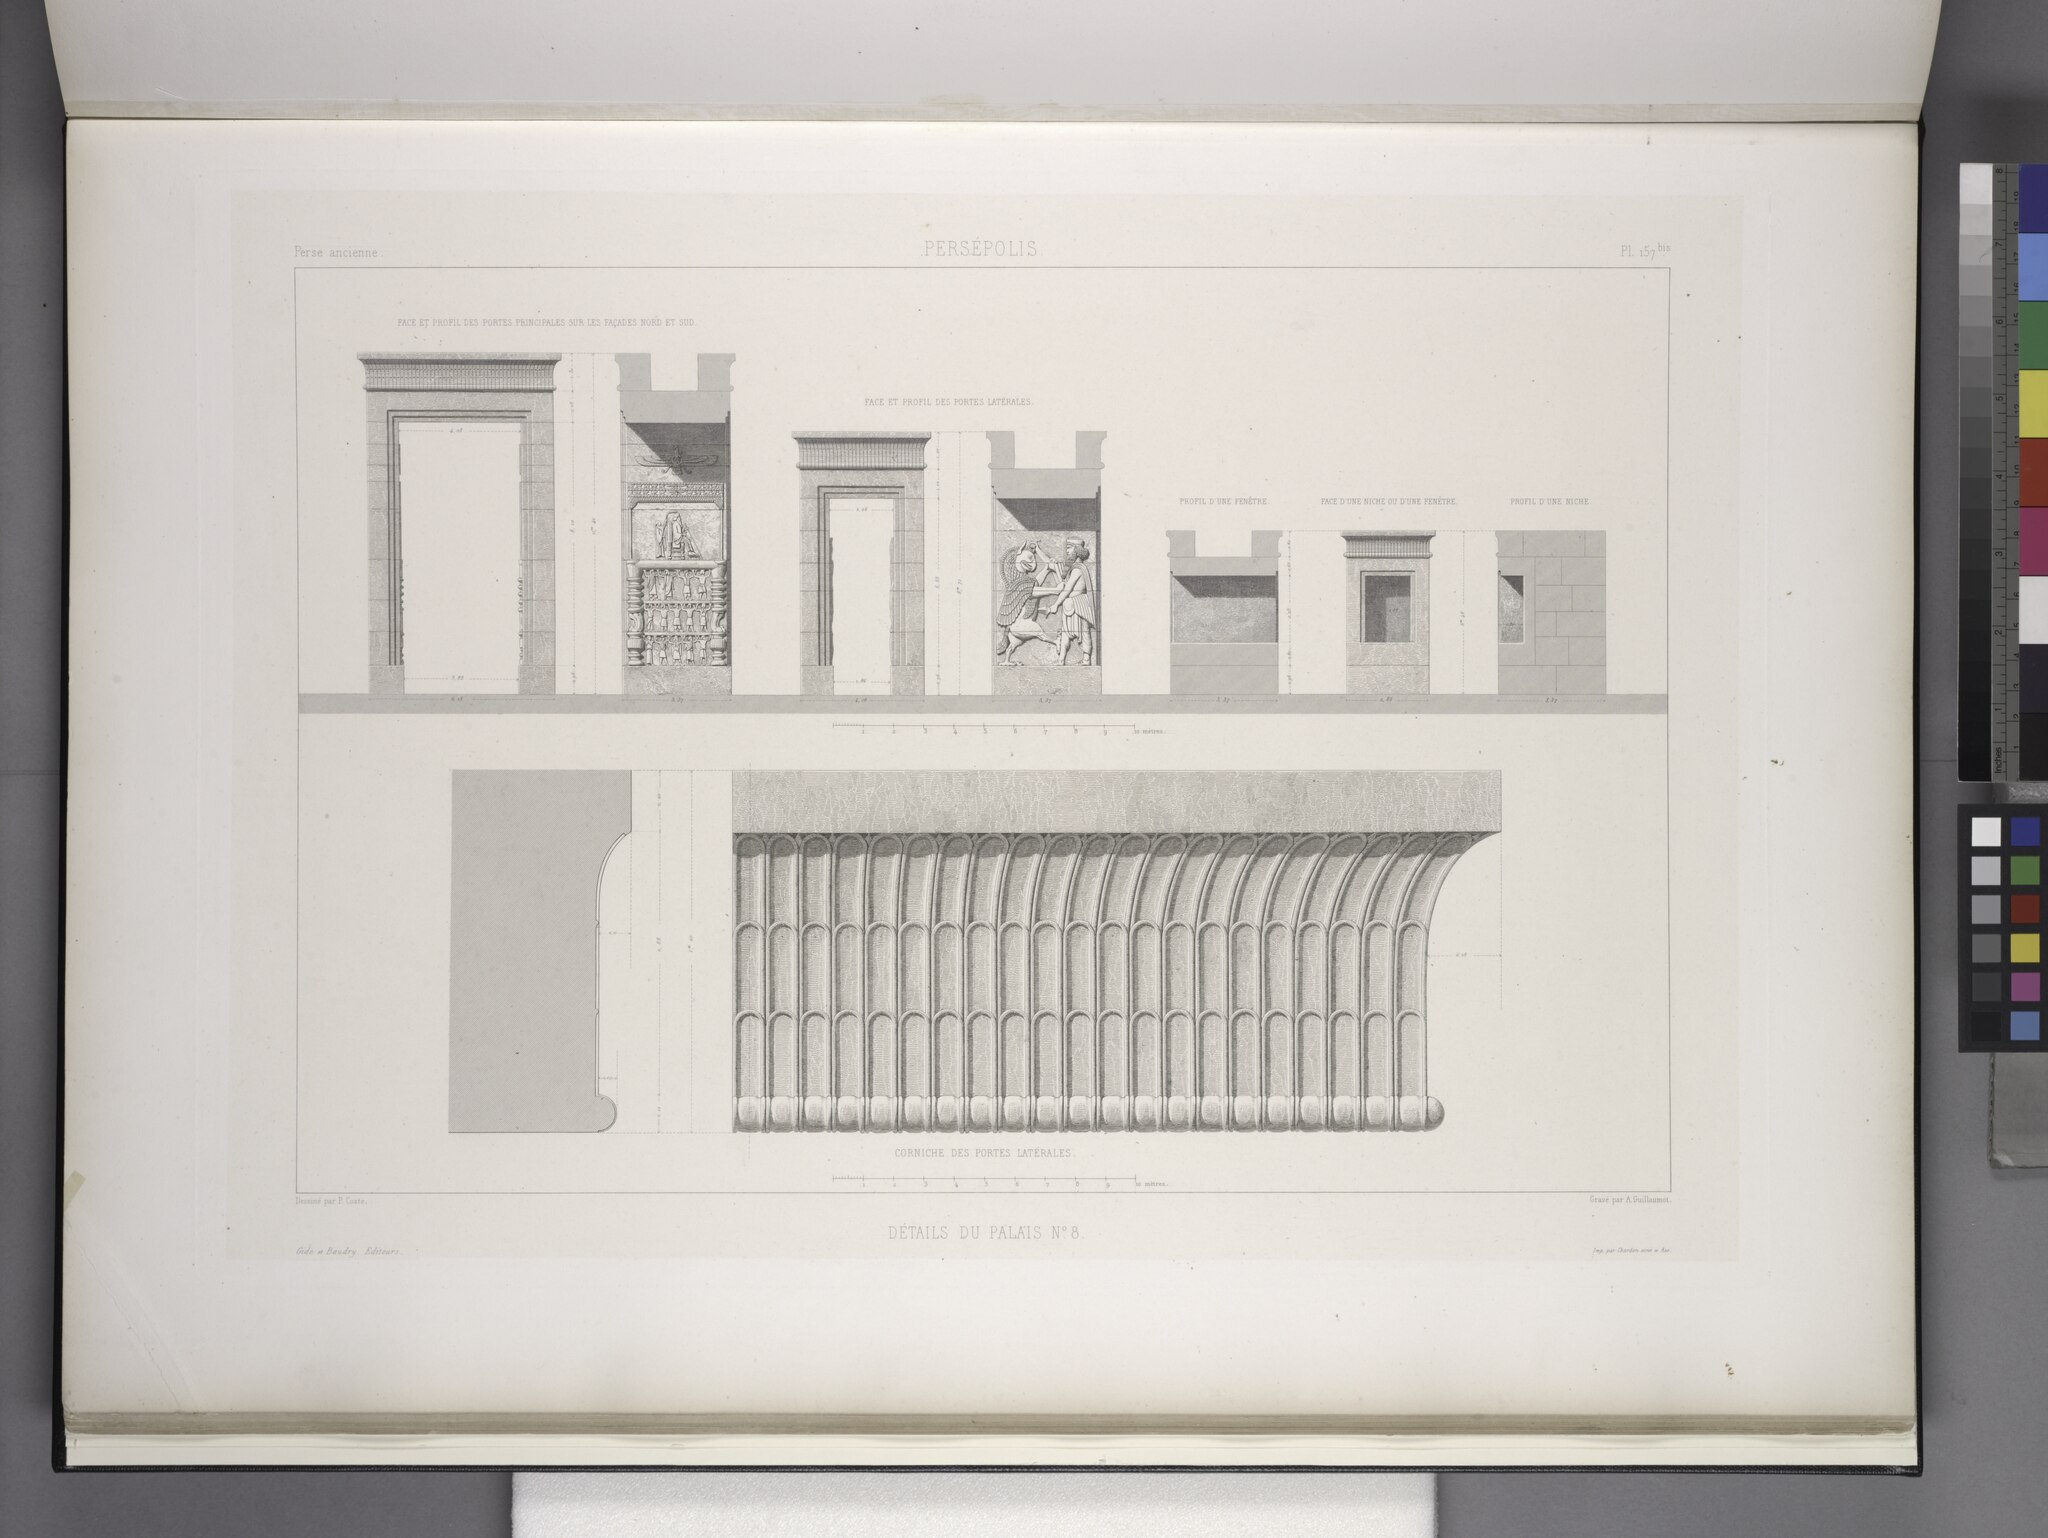
Title: Persépolis. Détails du palais no. 8 (NYPL b12482496-1542869)
Description: Persépolis. Détails du palais no. 8
Date: 1851
Categories: Images uploaded by Fæ, PD-old-100-expired, PD-scan (PD-old-auto-expired), Images from the New York Public Library, CC-PD-Mark, Media needing category review as of 27 October 2016, NYPL General Research Division, Persepolis in the 19th century, Voyage en Perse, PD-old missing SDC copyright status, Illustrations of Hall of hundred columns, Illustrations of Persepolis